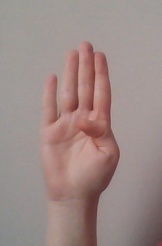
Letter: kaaf